Eagle bus

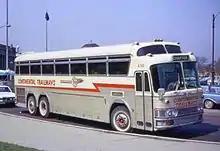
A 1962 Eagle Model 01 coach of Continental Trailways in 1968

In 1954, Greyhound introduced the 40-foot-long, two-level General Motors PD 4501 Scenicruiser. This sent its main rival, Continental Trailways, on a hunt for a unique design of its own. It first contacted Flxible of Loudonville, Ohio. Flxible agreed to produce Continental's dream coach on condition that Continental paid all design and tooling costs up front. As Continental had bought the Santa Fe Trail Transportation Company (the large bus operations of the Santa Fe Railway) in 1948 and transcontinental carrier American Buslines in 1953, they were not flush with cash at the time and started looking elsewhere. Mack, Beck and Fitzjohn either couldn't or wouldn't build this new bus (Beck and Fitzjohn were out of business by 1958 and Mack left the bus and coach business in 1960) unless the upfront costs were paid in advance.